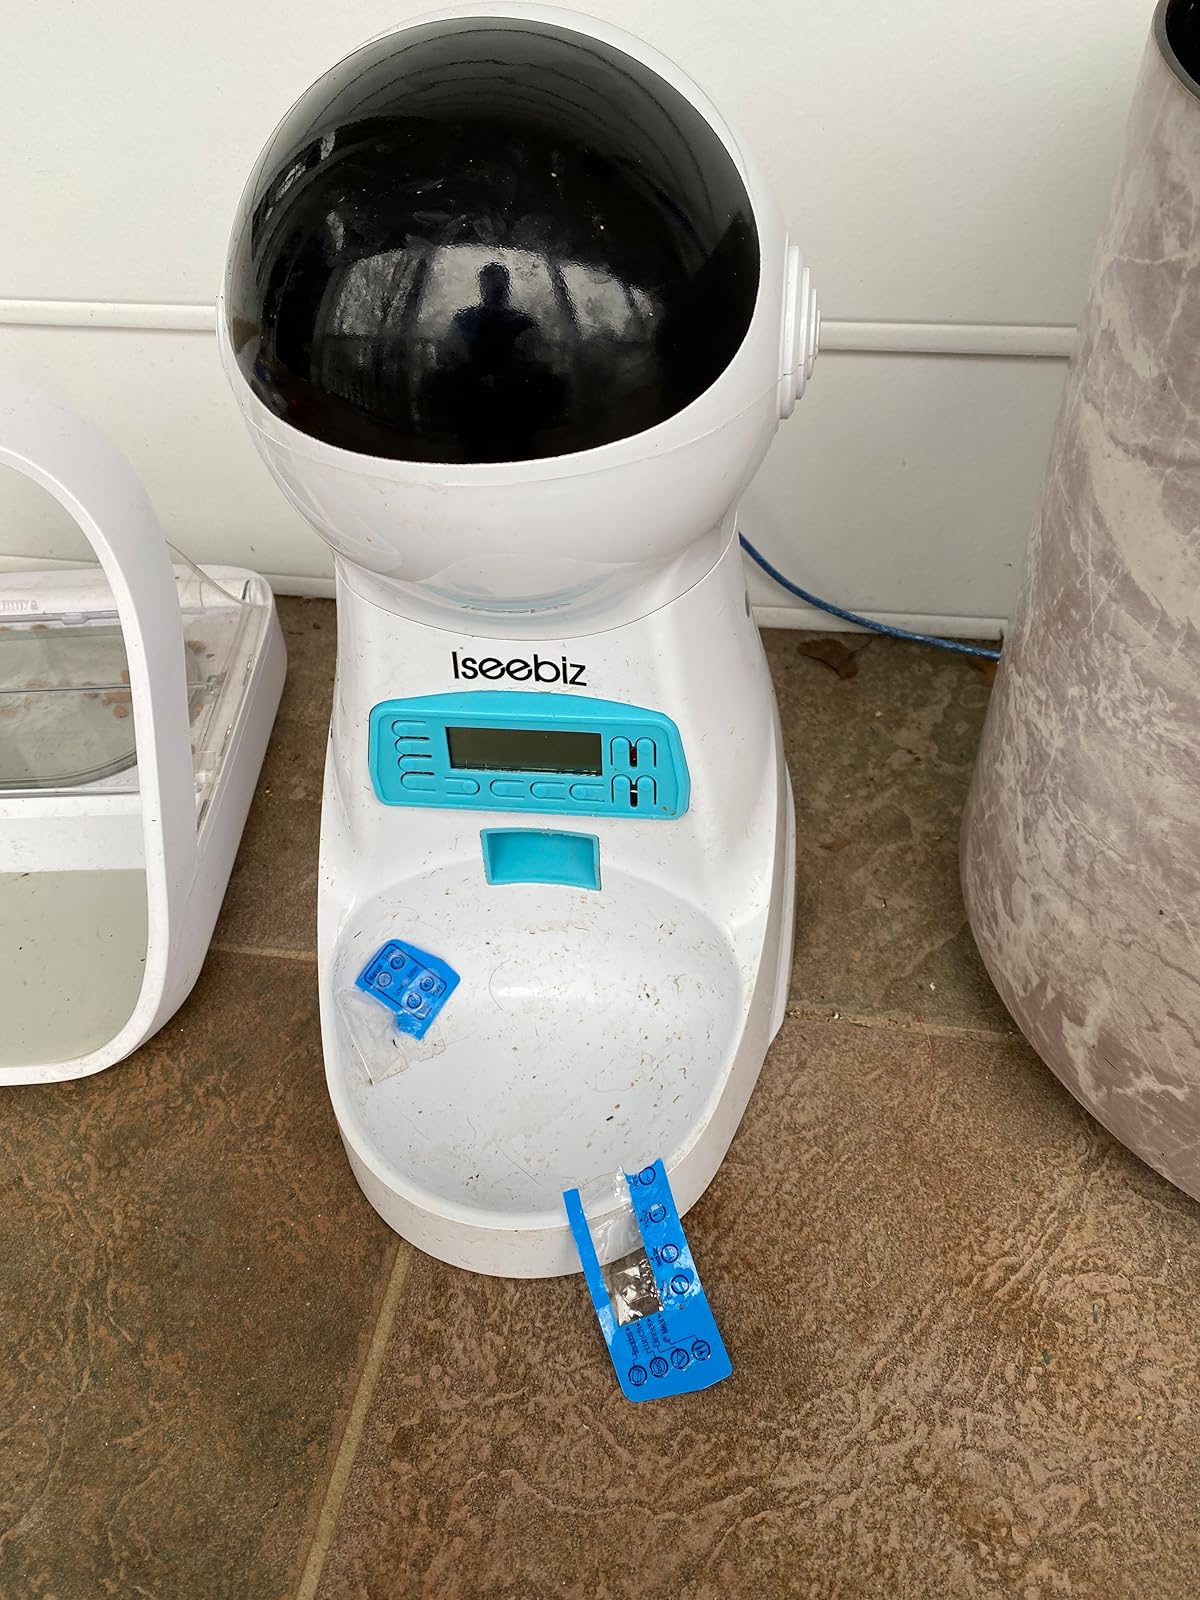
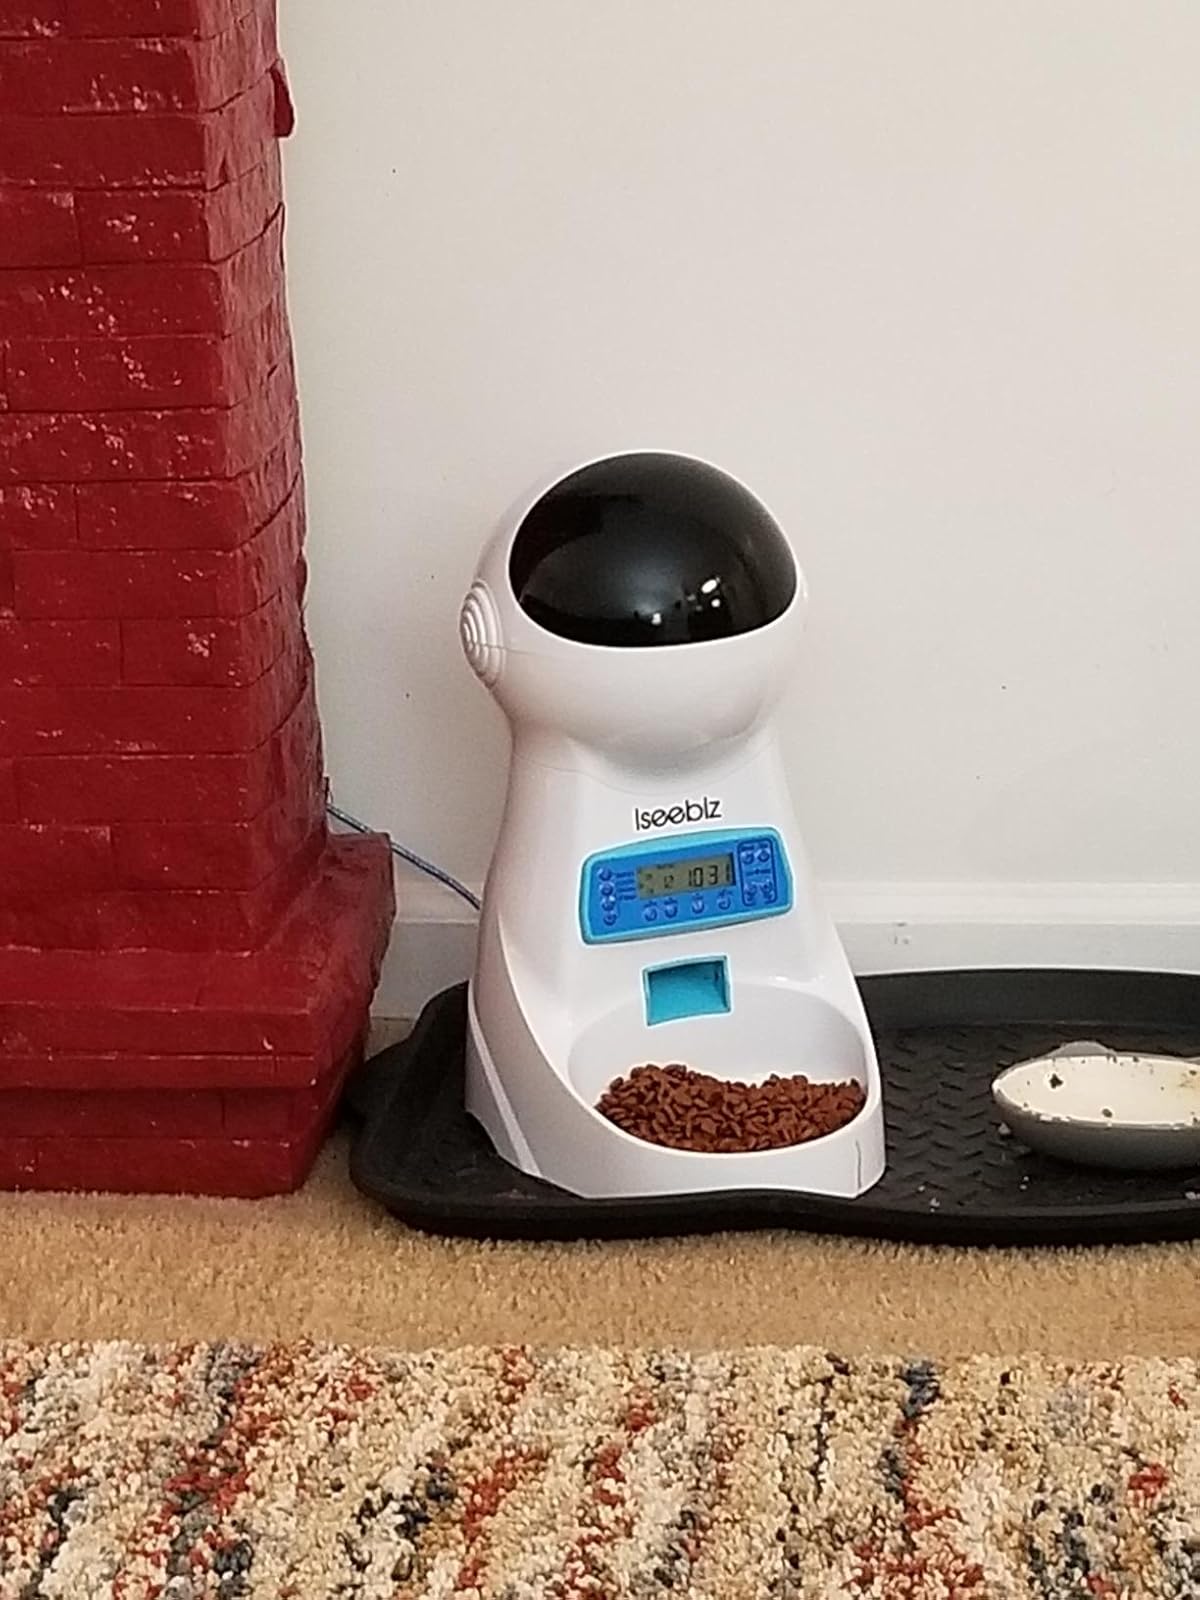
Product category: items_feeder
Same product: yes